Krishnamurti foundations

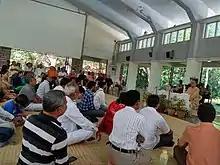
KFI retreat session at Rishi Valley on 2019 November 17 Krishnan addressing the gathering, with Radhika Herzberger presiding

Education forms a central core of Krishnamurti's world view. In fact, Krishnamurti spent his entire life talking about education as being the agent not only of inner renewal but also of social change. Krishnamurti asserted that the schools functioning under the auspices of the Krishnamurti Foundation India (KFI), and others started independently by his supporters, did not exist as organizations for the indoctrination of children, but rather as places ‘where students and teachers can flower, and where a future generation can be prepared because schools are meant for that.